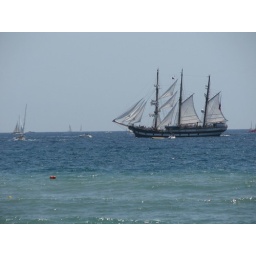
There was some sort of old school boat outing at the beach in Barcelona.